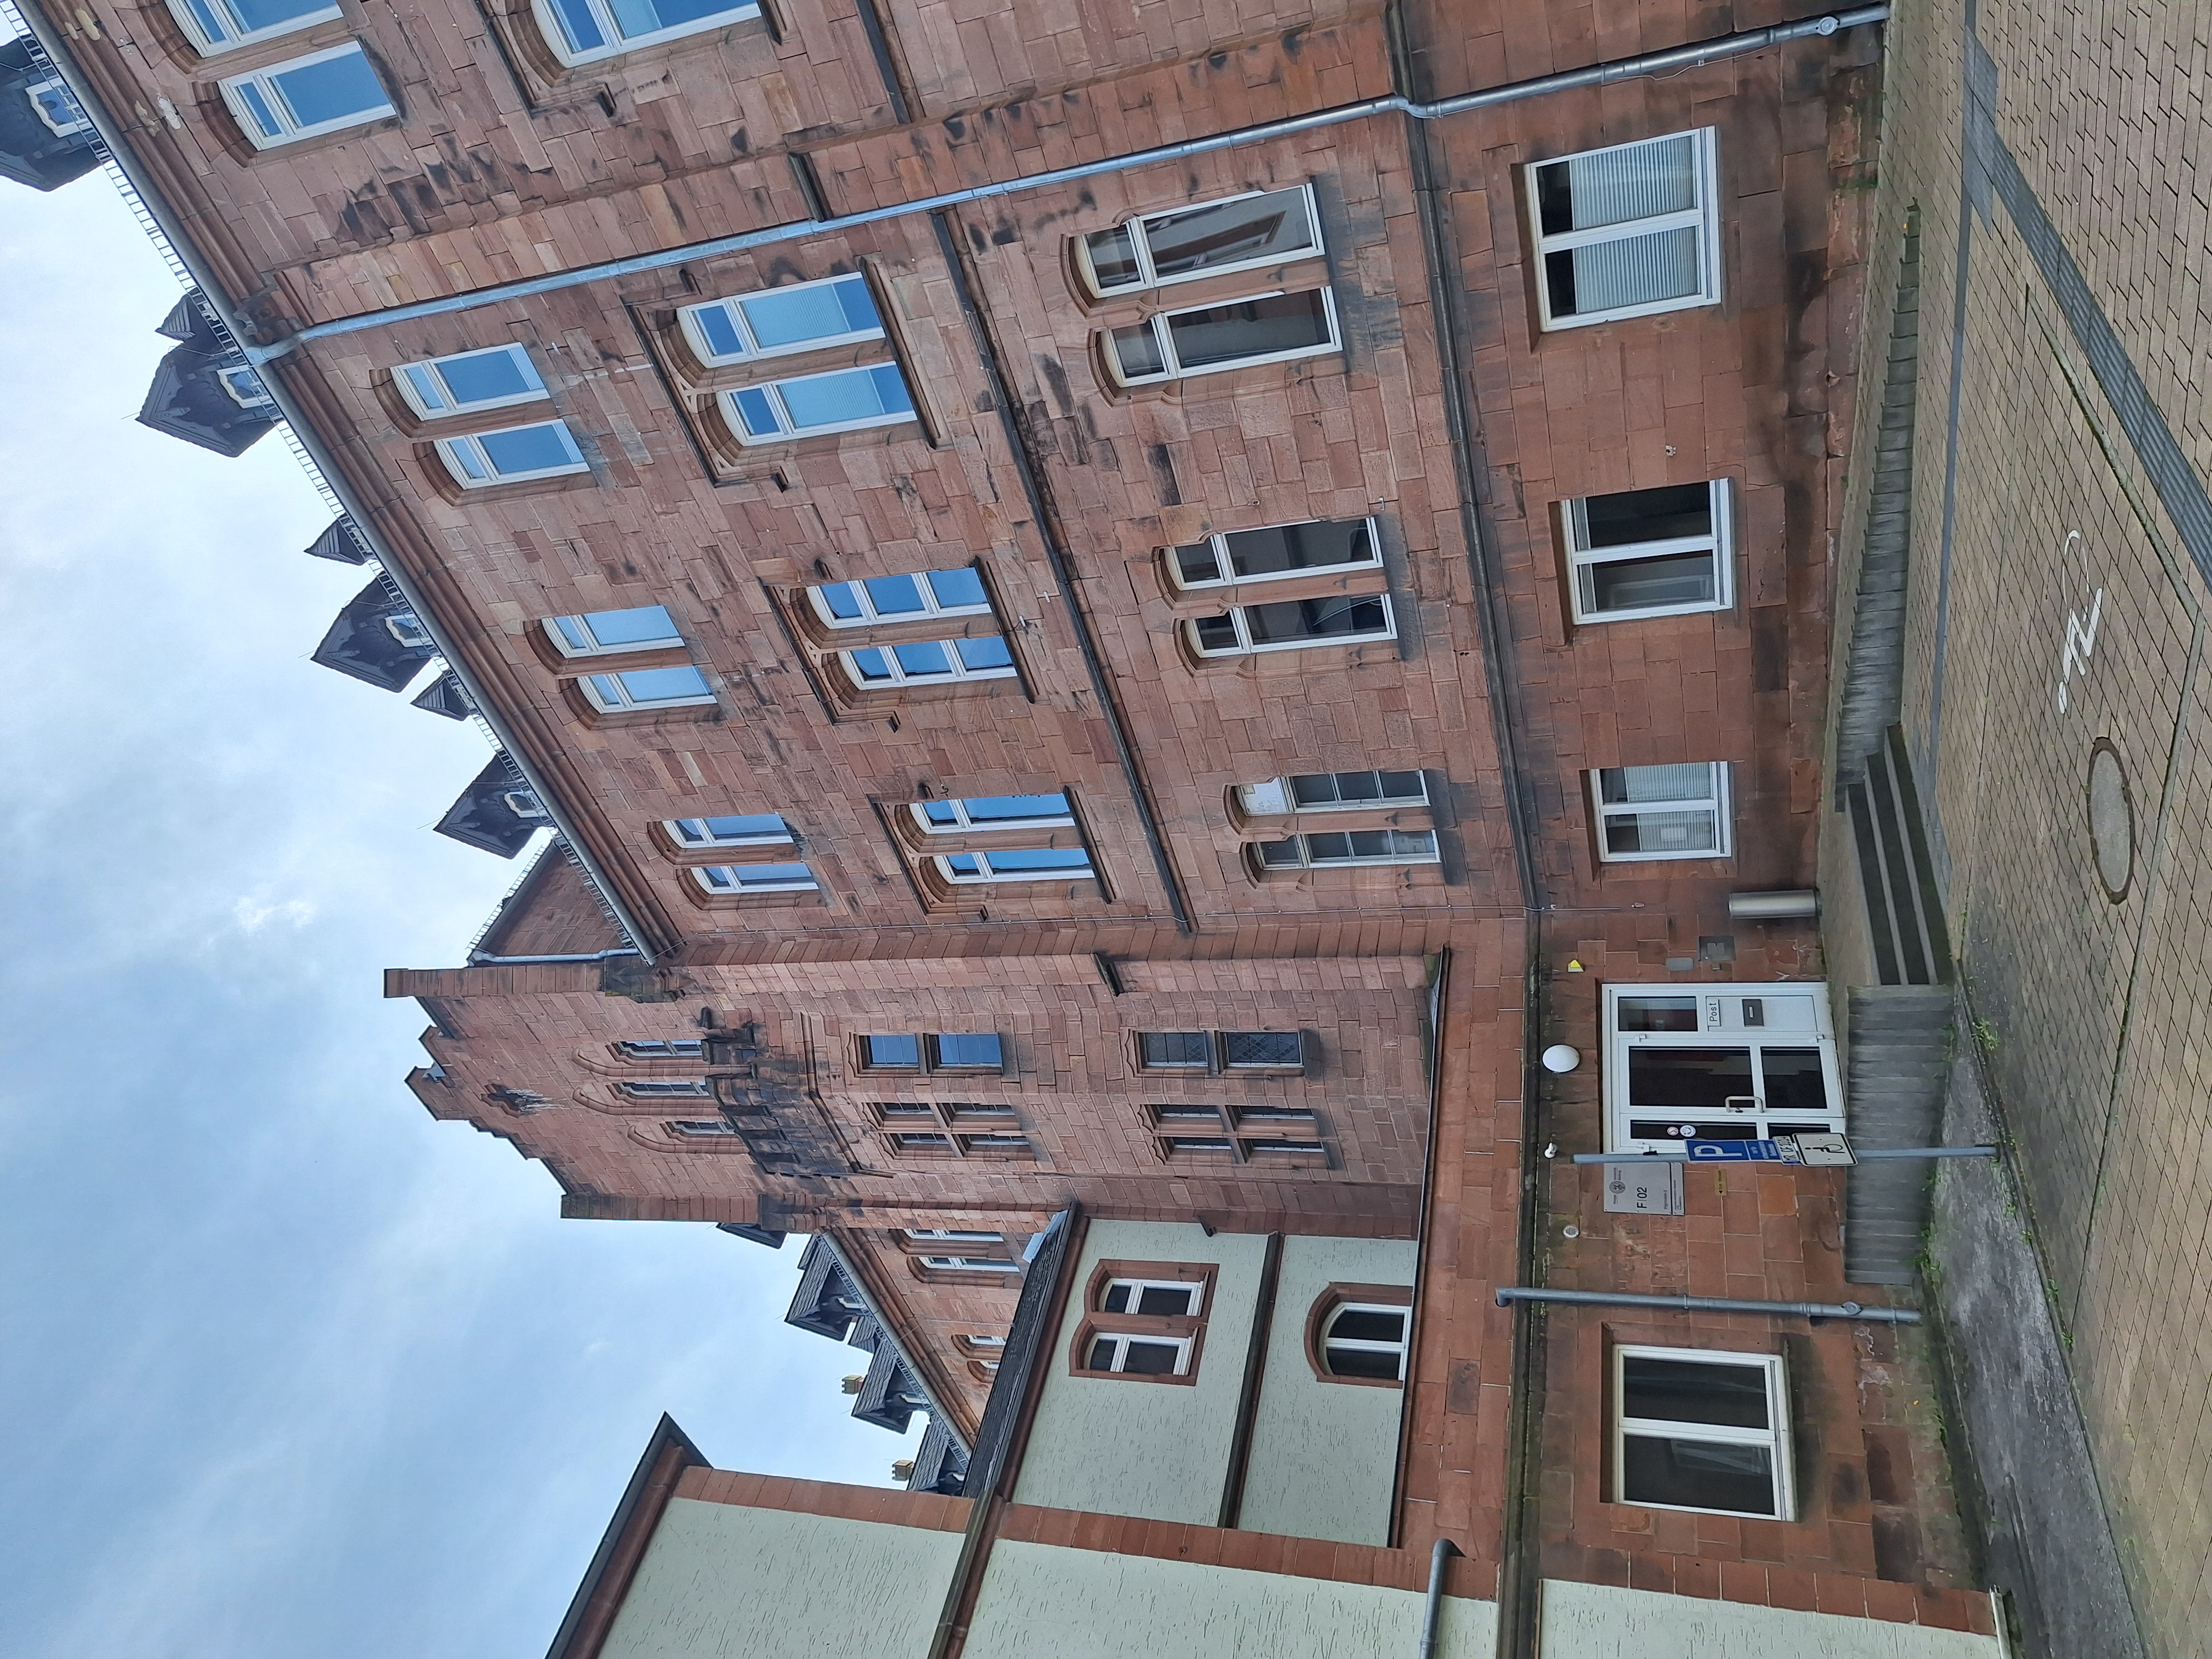
Building: Pilgrimstein 2